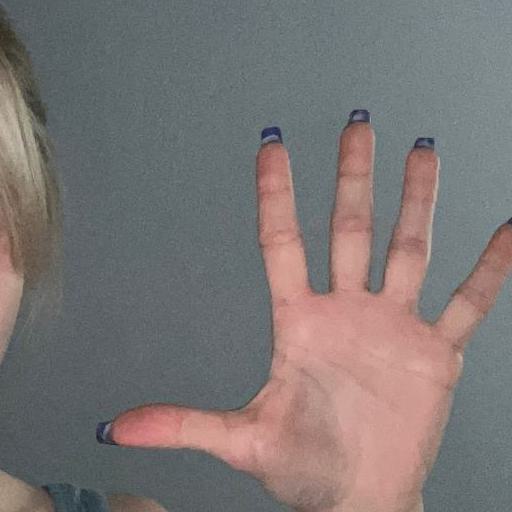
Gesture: palm